Thallon, Queensland

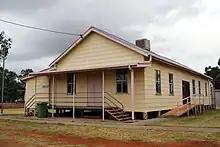
Thallon Public Hall, 2008

Thallon State School is a government primary (Prep-6) school for boys and girls at 15 Henry Street. In 2017, the school had an enrolment of 36 students with 4 teachers (3 full-time equivalent) and 7 non-teaching staff (3 full-time equivalent). In 2022, the school had an enrolment of 18 students.